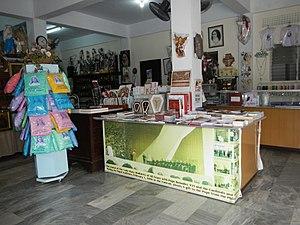
Teresita Castillo, connue sous le nom de Sœur Teresing est une laïque philippine, qui fut une novice carmélite. Elle est connue pour avoir rapporté être la témoin des apparitions de la Vierge Marie à Lipa en 1948.